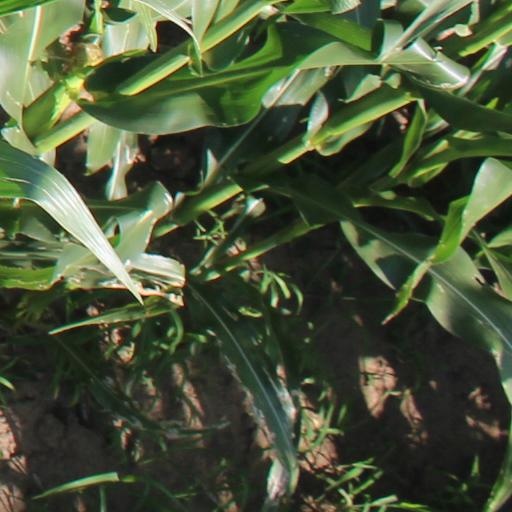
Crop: maize; corn